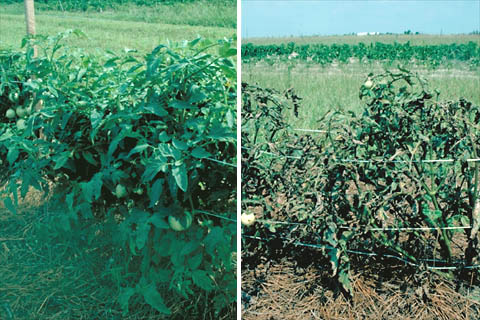
Labels: Tomato leaf bacterial spot, Tomato leaf bacterial spot, Tomato leaf bacterial spot, Tomato leaf bacterial spot, Tomato leaf bacterial spot